Armenia

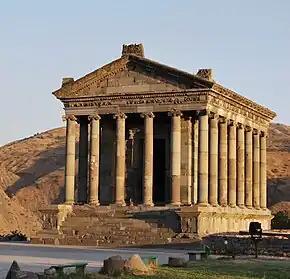
The pagan Garni Temple, probably built in the first century, is the only "Greco-Roman colonnaded building" in the post-Soviet states.

After the fall of the state of Urartu at the beginning of the 6th century BC, the Armenian highlands were for some time under the hegemony of the Medes, and after that they were part of the Achaemenid Empire. Armenia was part of the Achaemenid state from the second half of the 6th century BC until the second half of the 4th century BC divided into two satrapies: XIII (western part, with the capital in Melitene) and XVIII (northeastern part). During the late 6th century BC, the first geographical entity that was called Armenia by neighbouring populations was established under the Orontid dynasty.